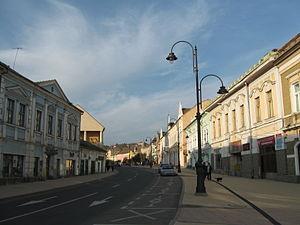
Centre ville de Turda, Roumanie
Turda est une ville de Transylvanie en Roumanie, dans le județ de Cluj. Turda se trouve à 30 km au sud-est de Cluj-Napoca.